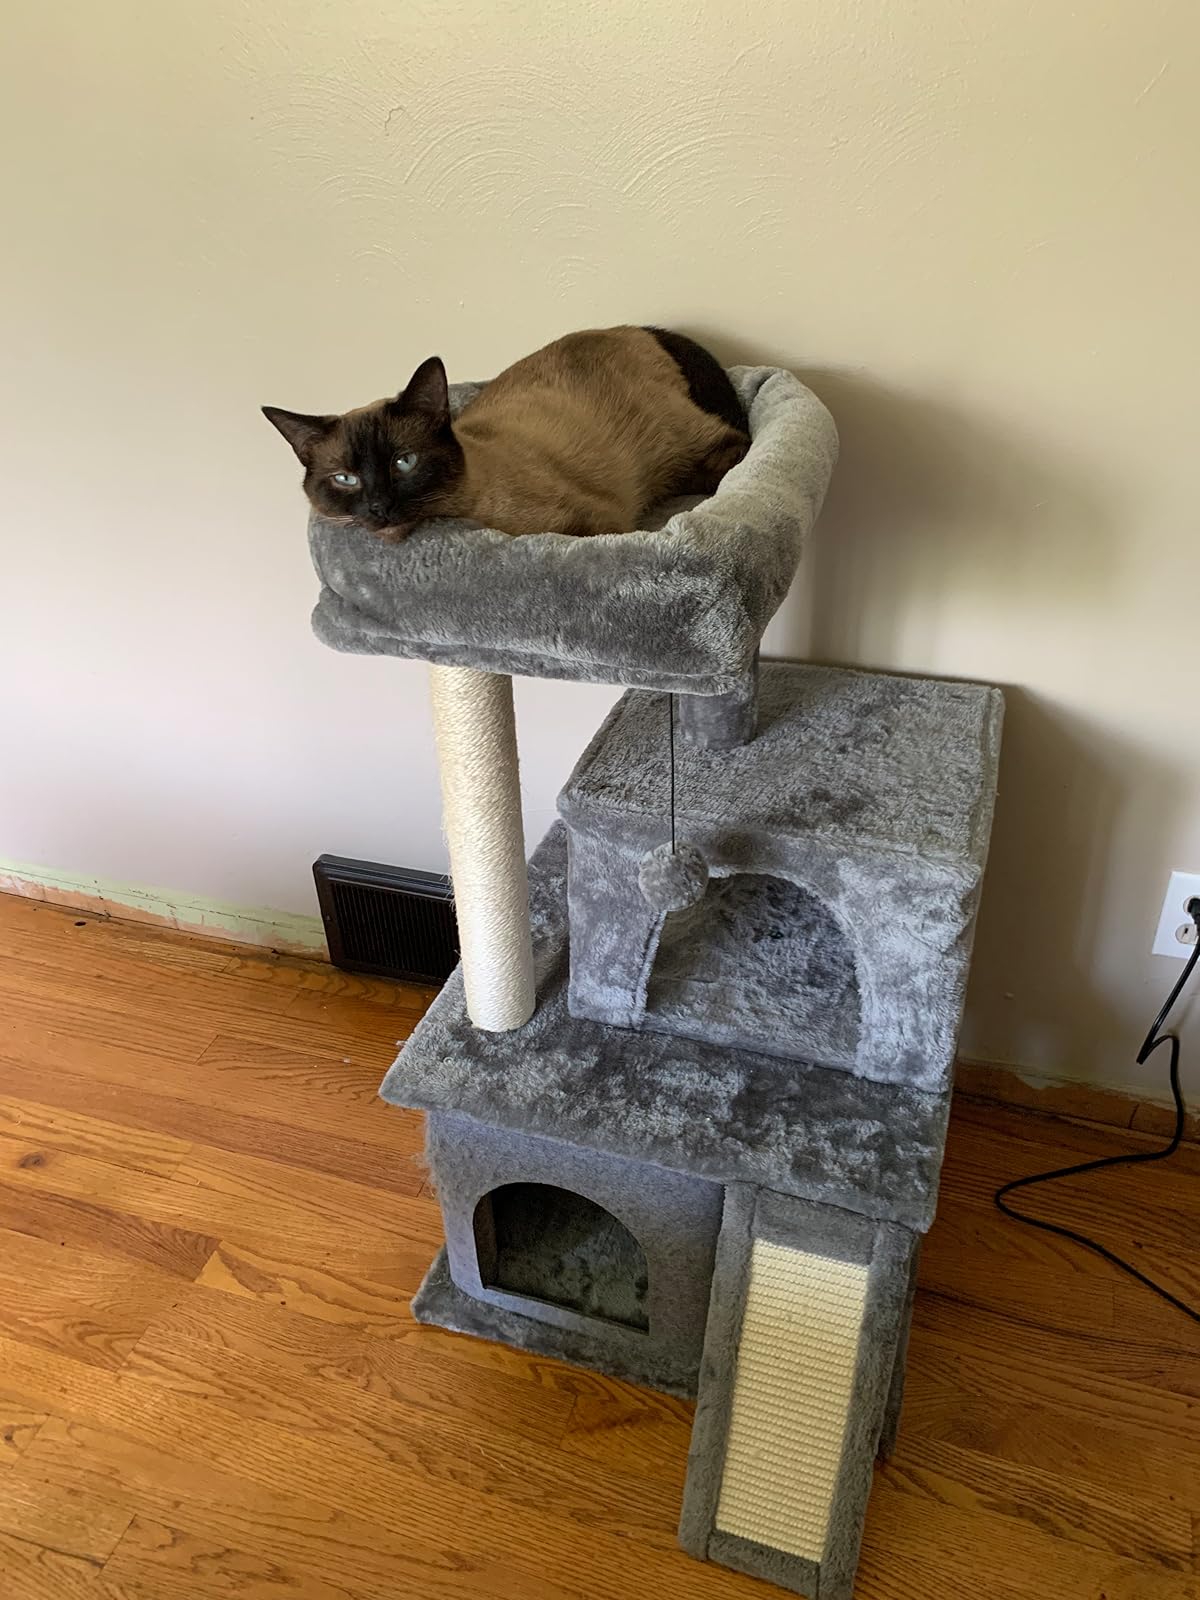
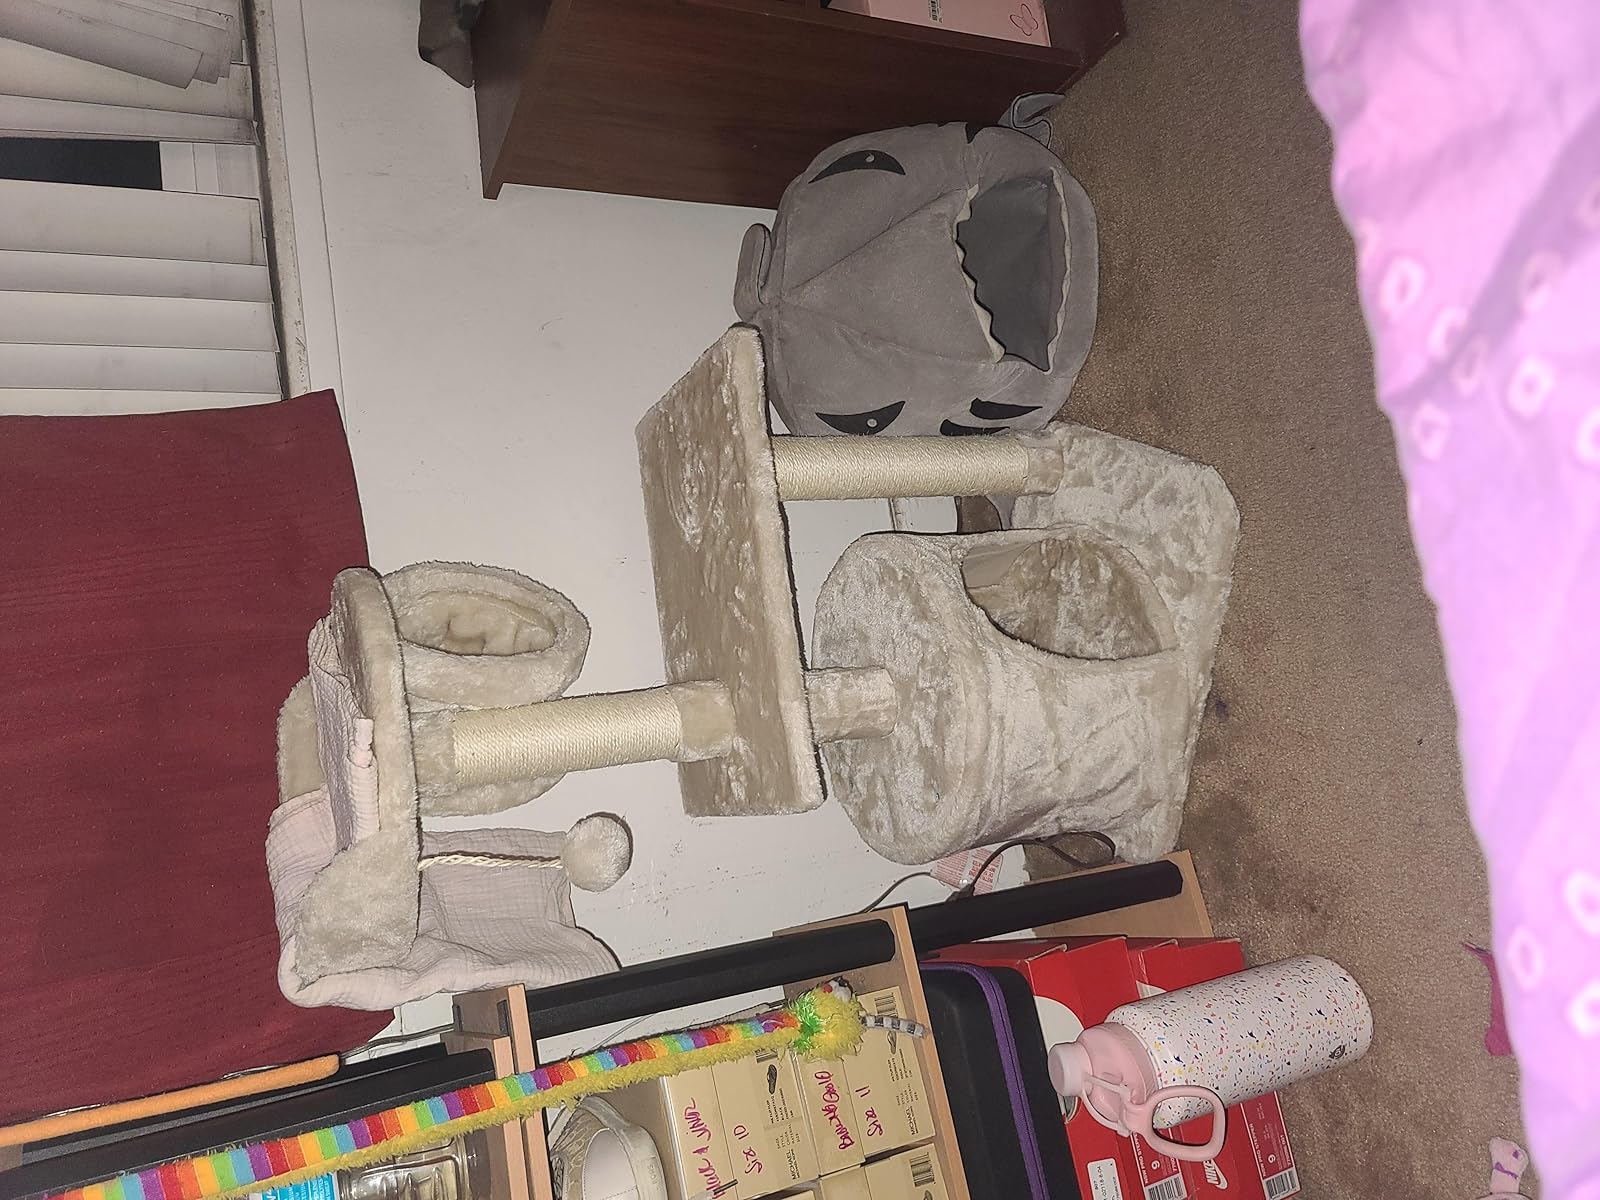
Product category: items_cat tree
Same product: no